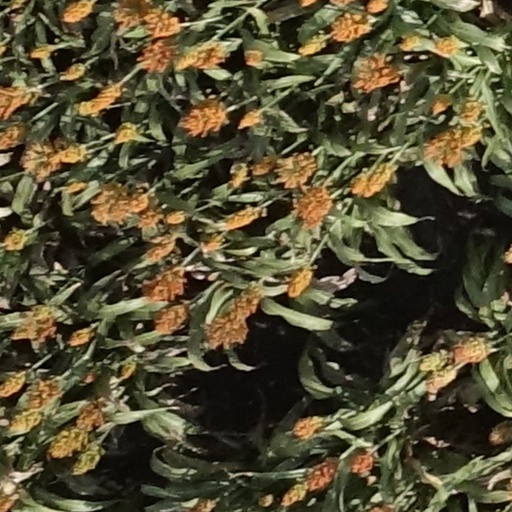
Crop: sorghum